Cock o' the North (liqueur)

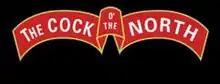

Cock o' the North is a whisky liqueur, owned by the Gordon Clan of Aboyne Castle, Aberdeenshire. It has been produced under contract at the Speyside Distillery facility at Kingussie, Speyside.